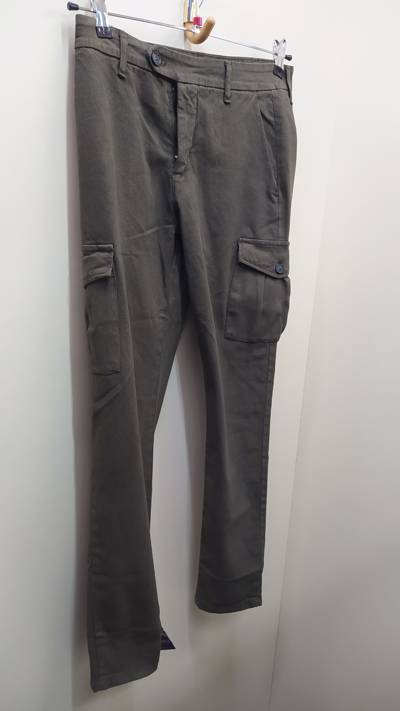
Waste category: clothes